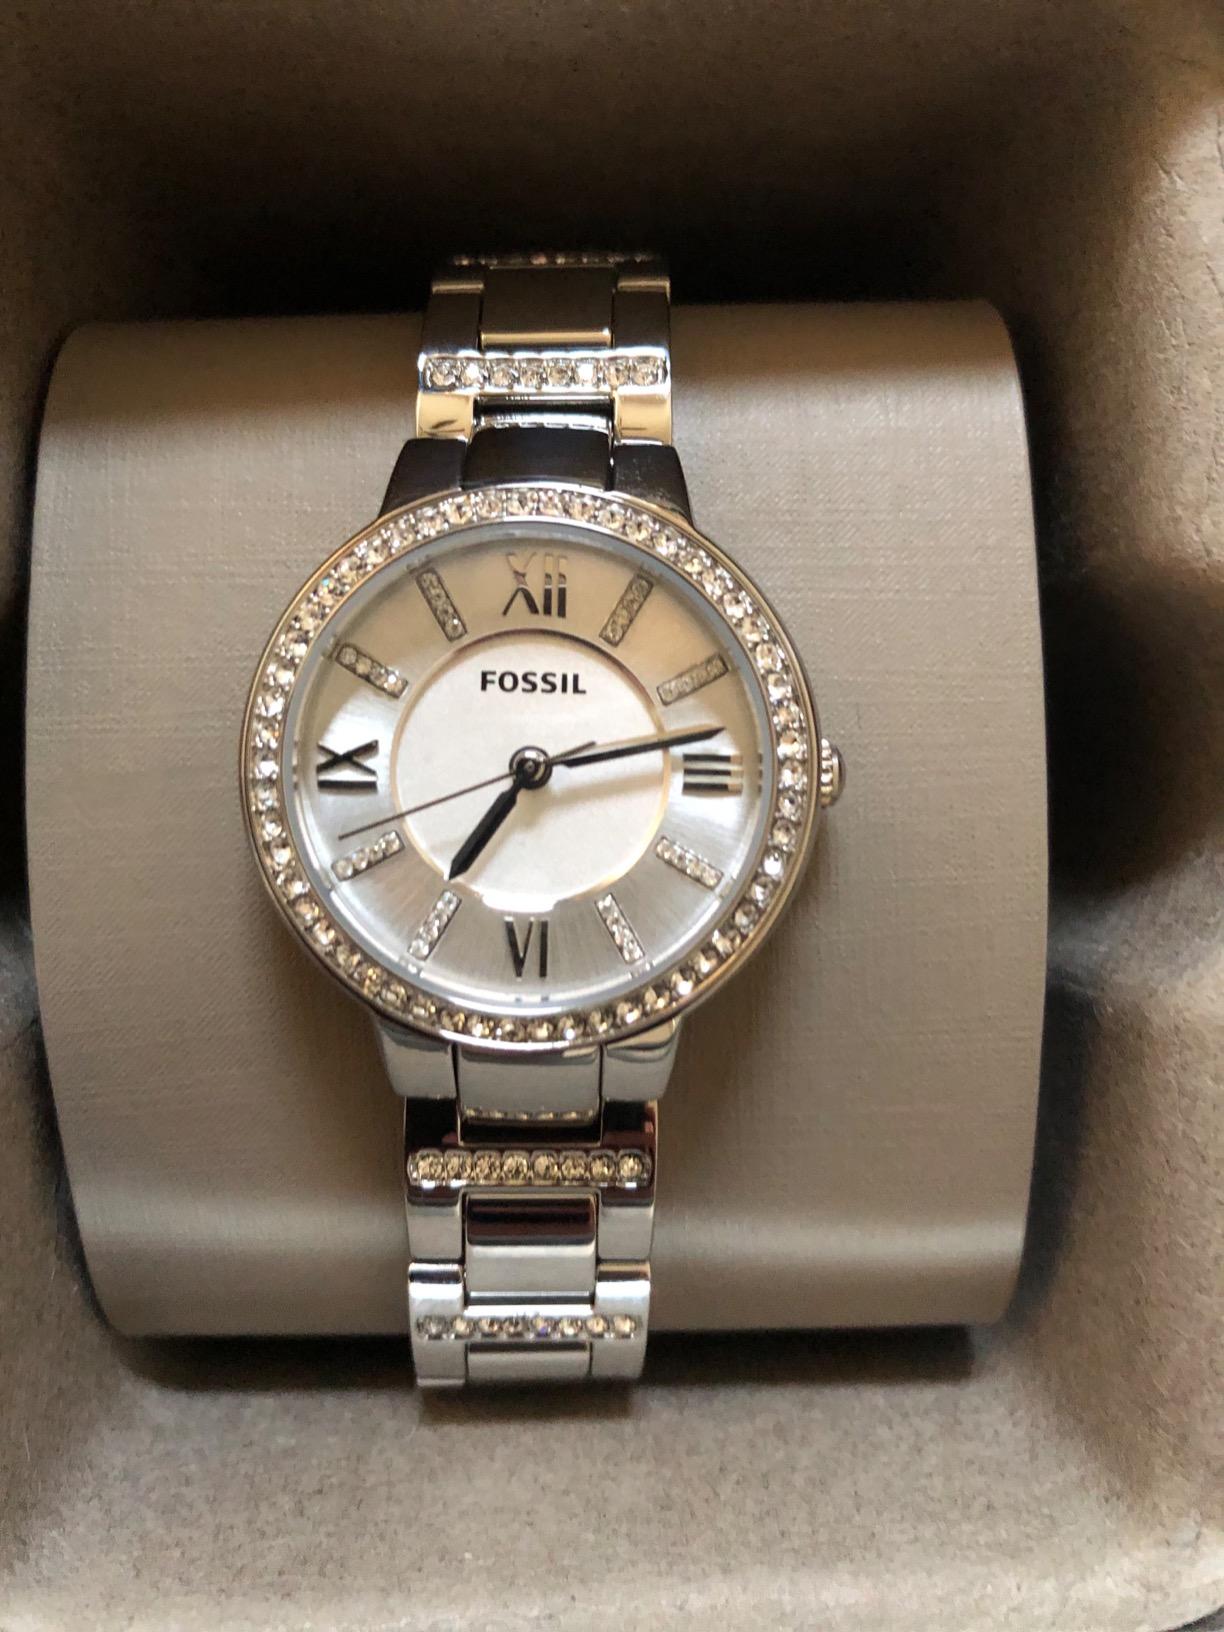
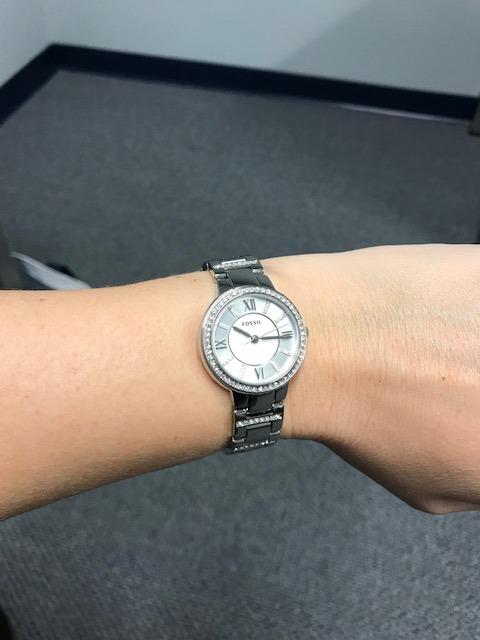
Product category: accessories_watch
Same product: yes